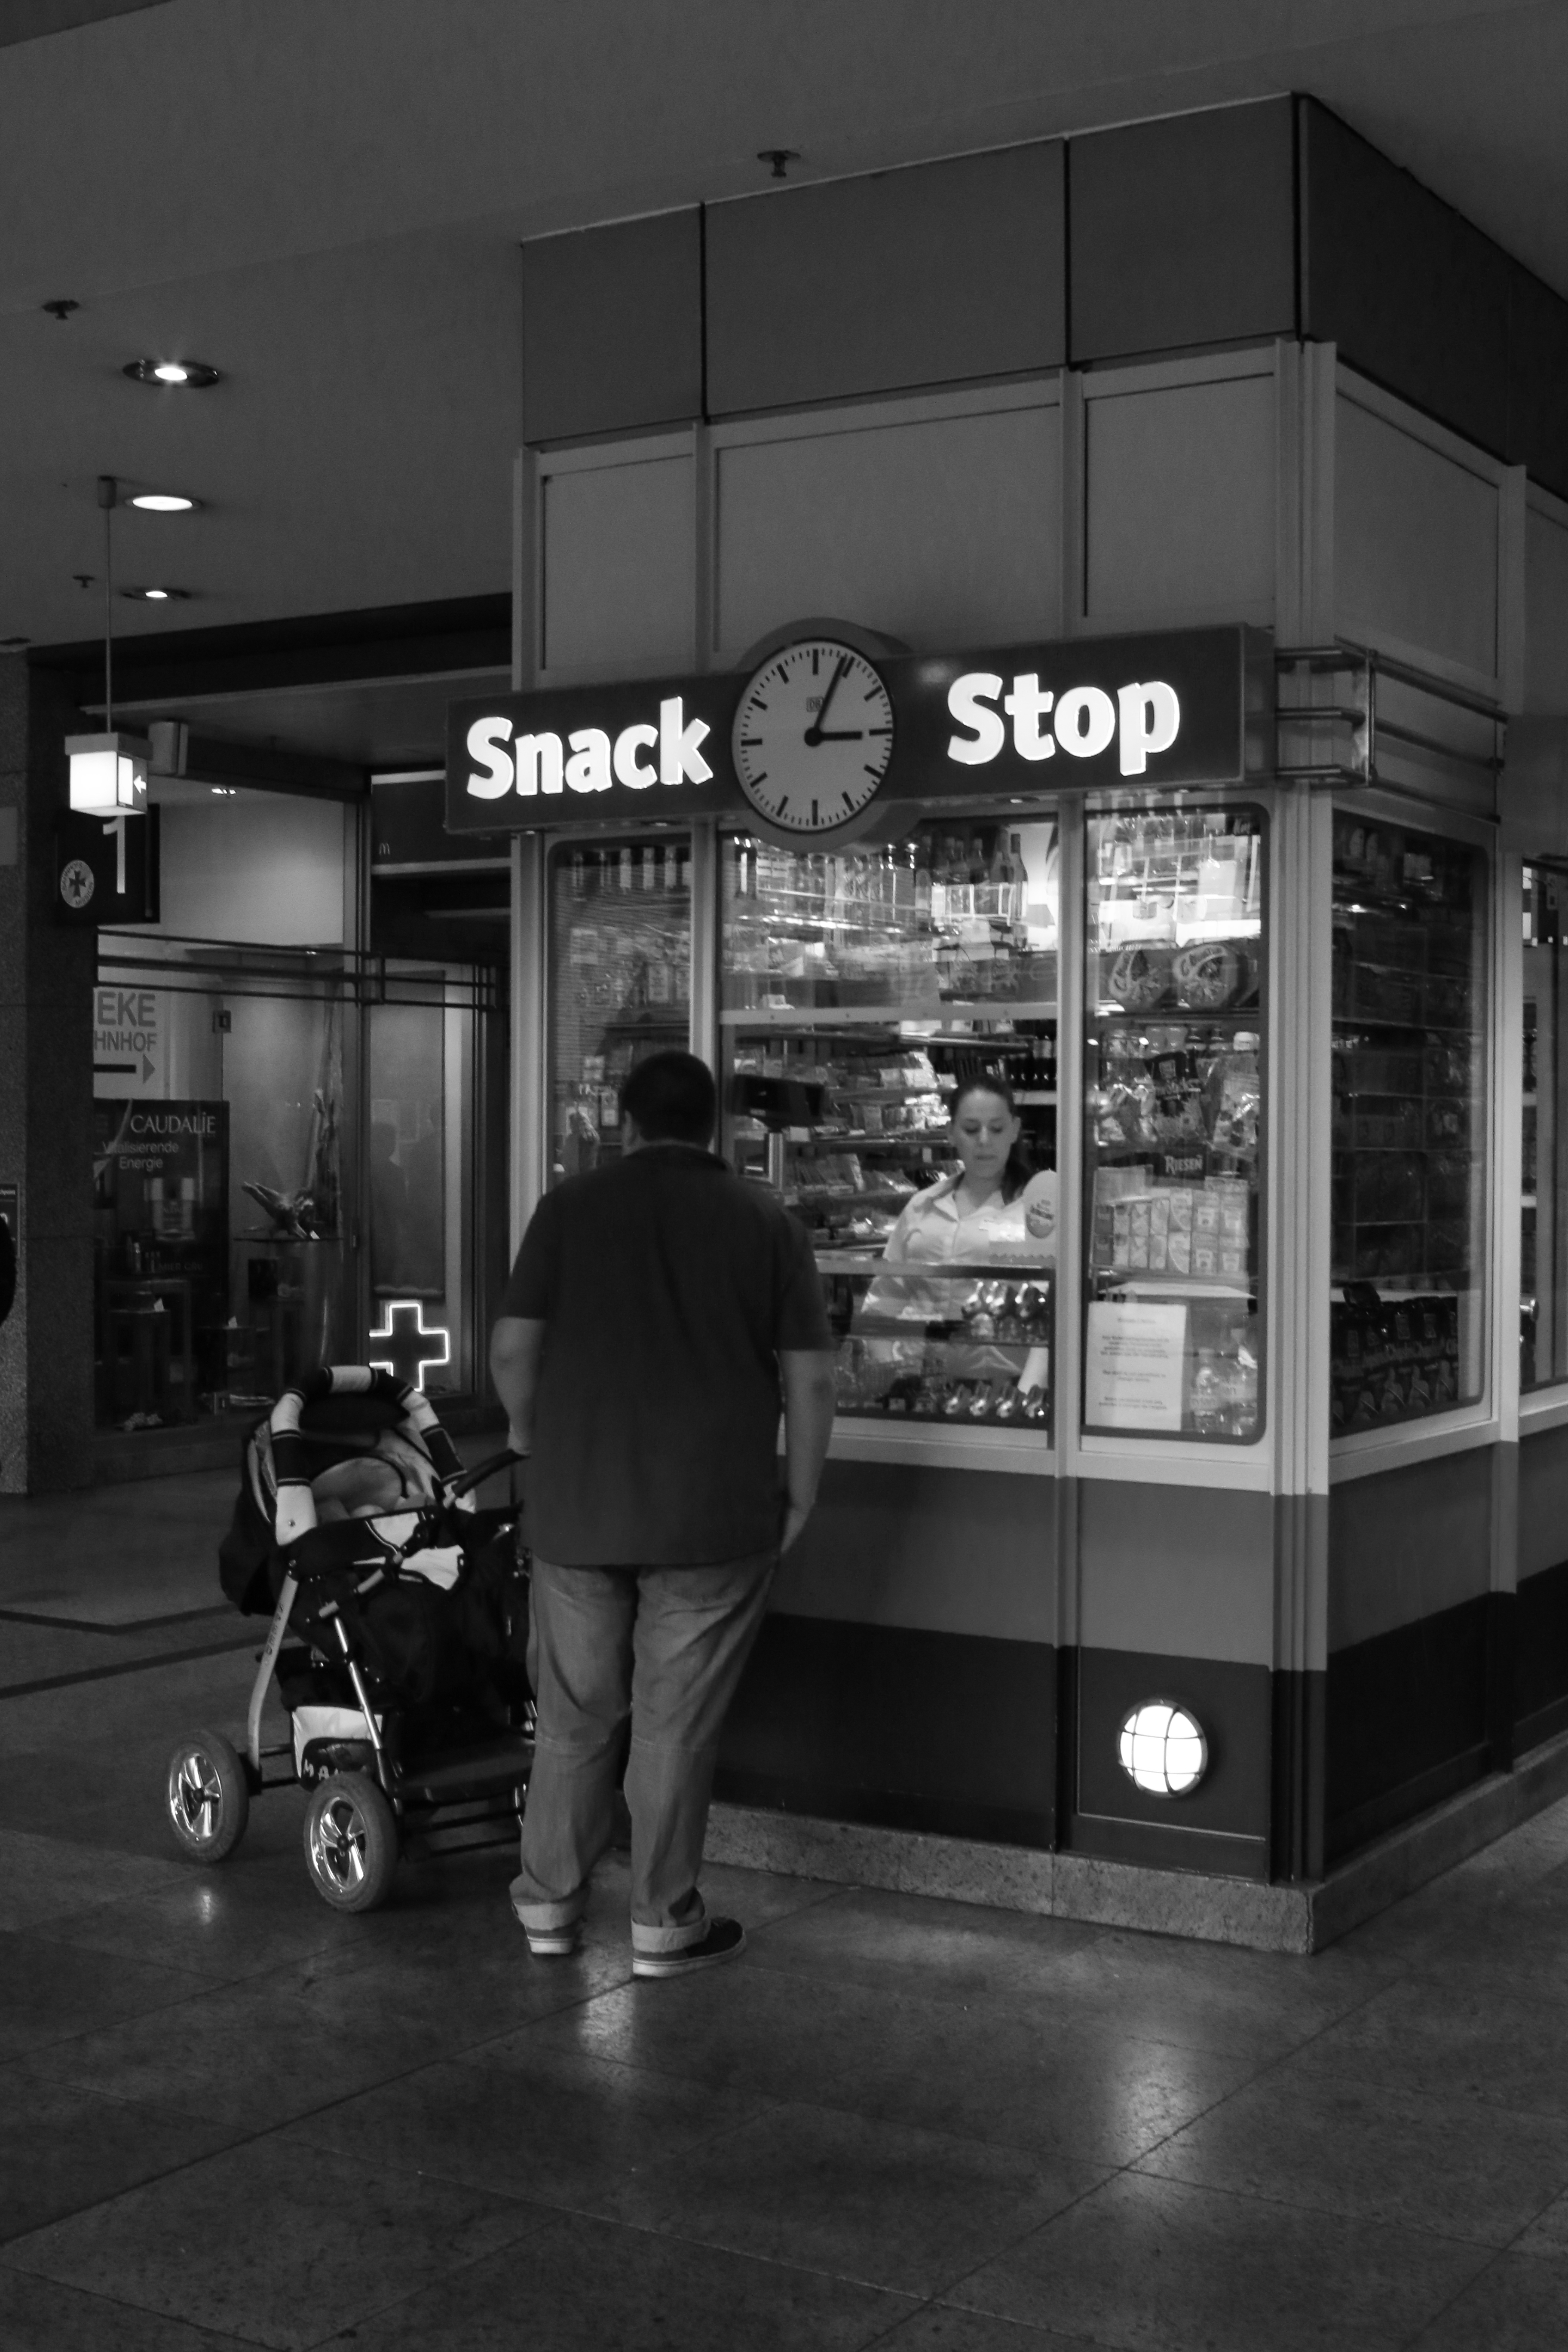
black and white, road, white, street, photography, black, monochrome, bw, blackandwhite, blackwhite, design, infrastructure, photograph, snapshot, germany, alemania, allemagne, cologne, koln, sw, schwarzweiss, schwarzweis, shape, germania, schwarzweissfotografie, schwarzweisfotografie, monochrome photography